Nanna Preethiya Hudugi

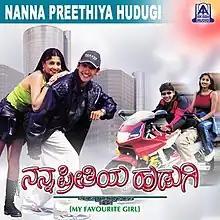
Official VCD cover

Nanna Preethiya Hudugi is a 2001 Indian Kannada-language romance film directed and written by Nagathihalli Chandrashekar. It stars newcomers Dhyan and Deepali in lead roles and actors such as Lokesh, Bhavya and Suresh Heblikar in other prominent roles. The film is produced by Jyothi Shankar and Uma Shankar for East West Creations India (Pvt) Ltd.